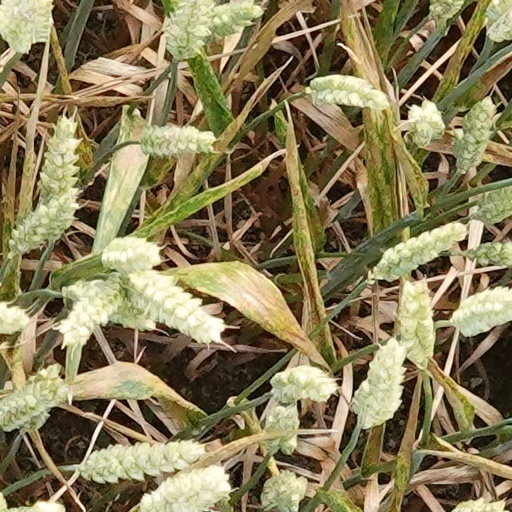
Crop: wheat